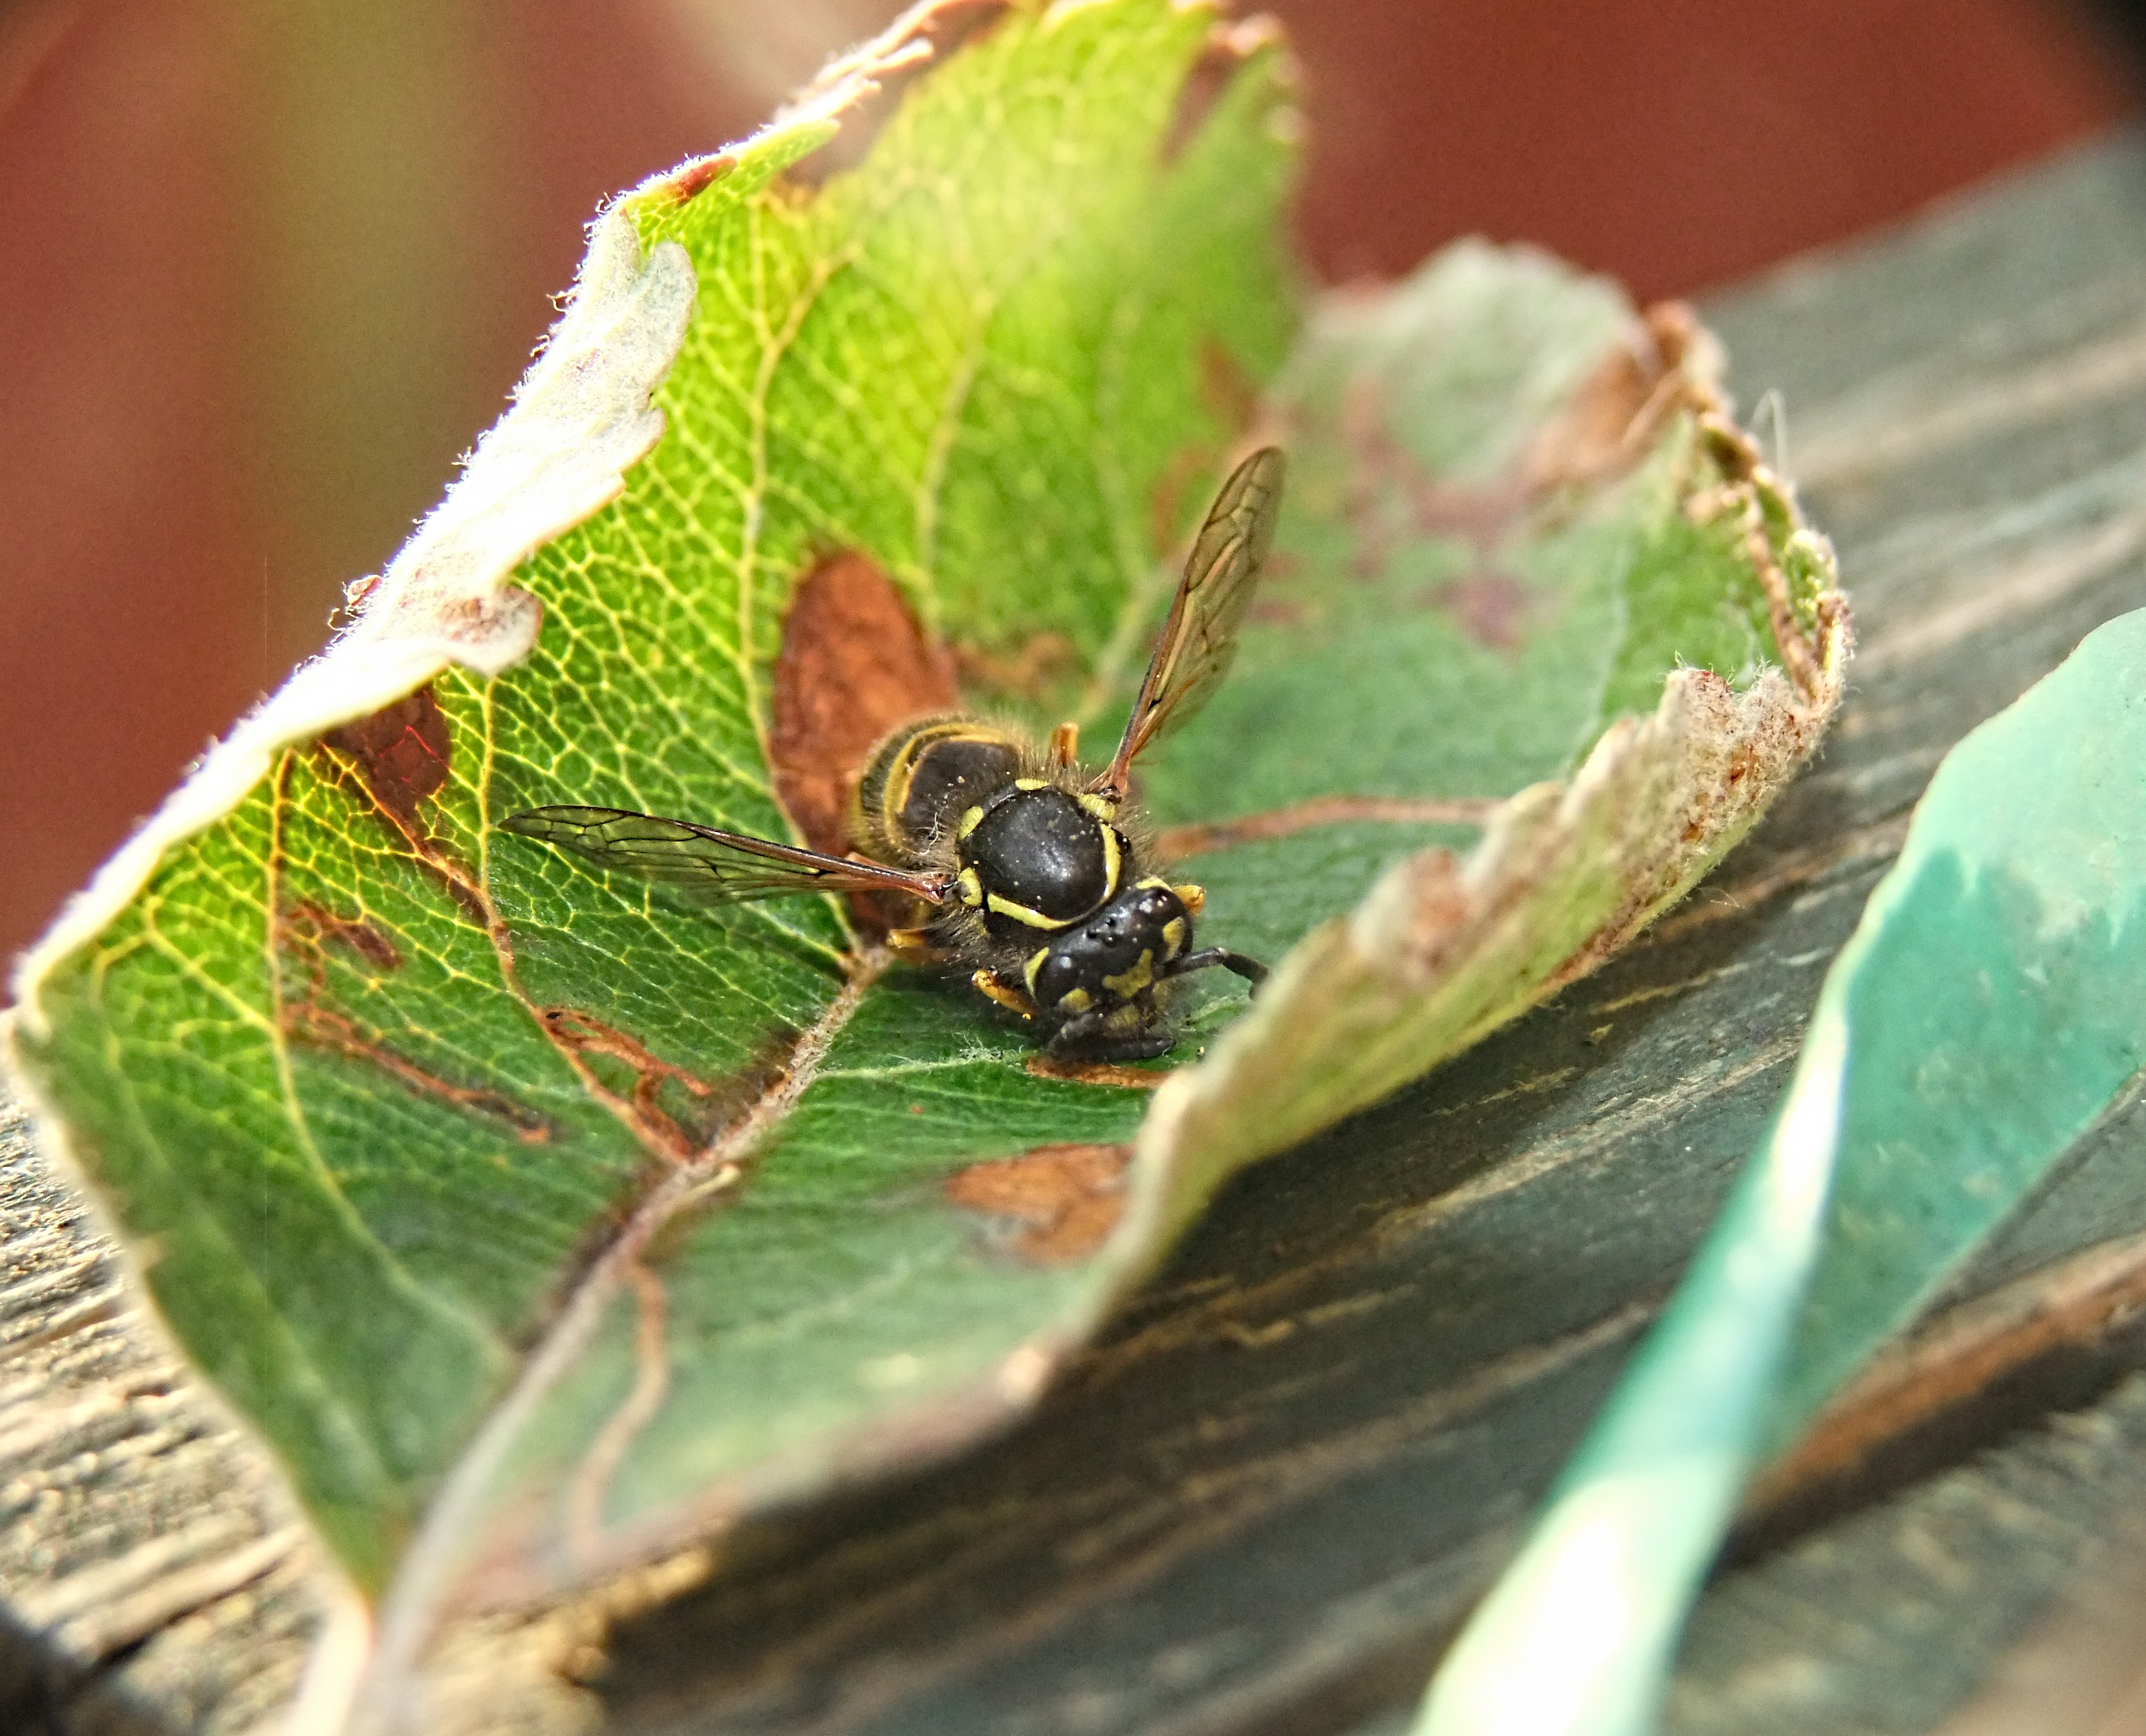
nature, photography, leaf, flower, animal, honey, summer, wildlife, wild, antenna, insect, macro, predator, black, yellow, paper, fauna, invertebrate, striped, close up, hive, bee, danger, poison, hornet, pain, nest, wasp, colony, honeycomb, dangerous, sting, nobody, macro photography, arthropod, arthropods, stinger, chitin, jaws, hymenopterous, paunch, membrane winged insect